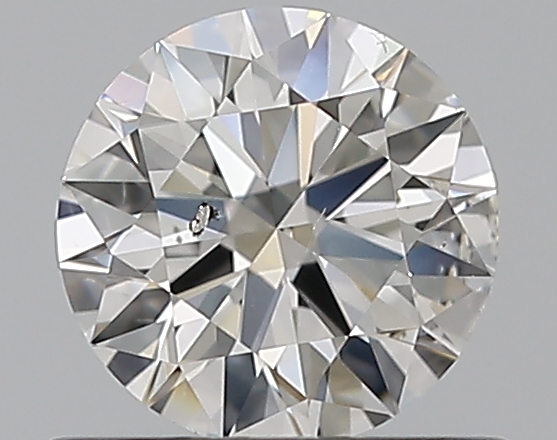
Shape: round
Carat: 0.56
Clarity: SI2
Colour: F
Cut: EX
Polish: EX
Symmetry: EX
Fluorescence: M
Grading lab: GIA
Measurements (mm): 5.29 x 5.32 x 3.23